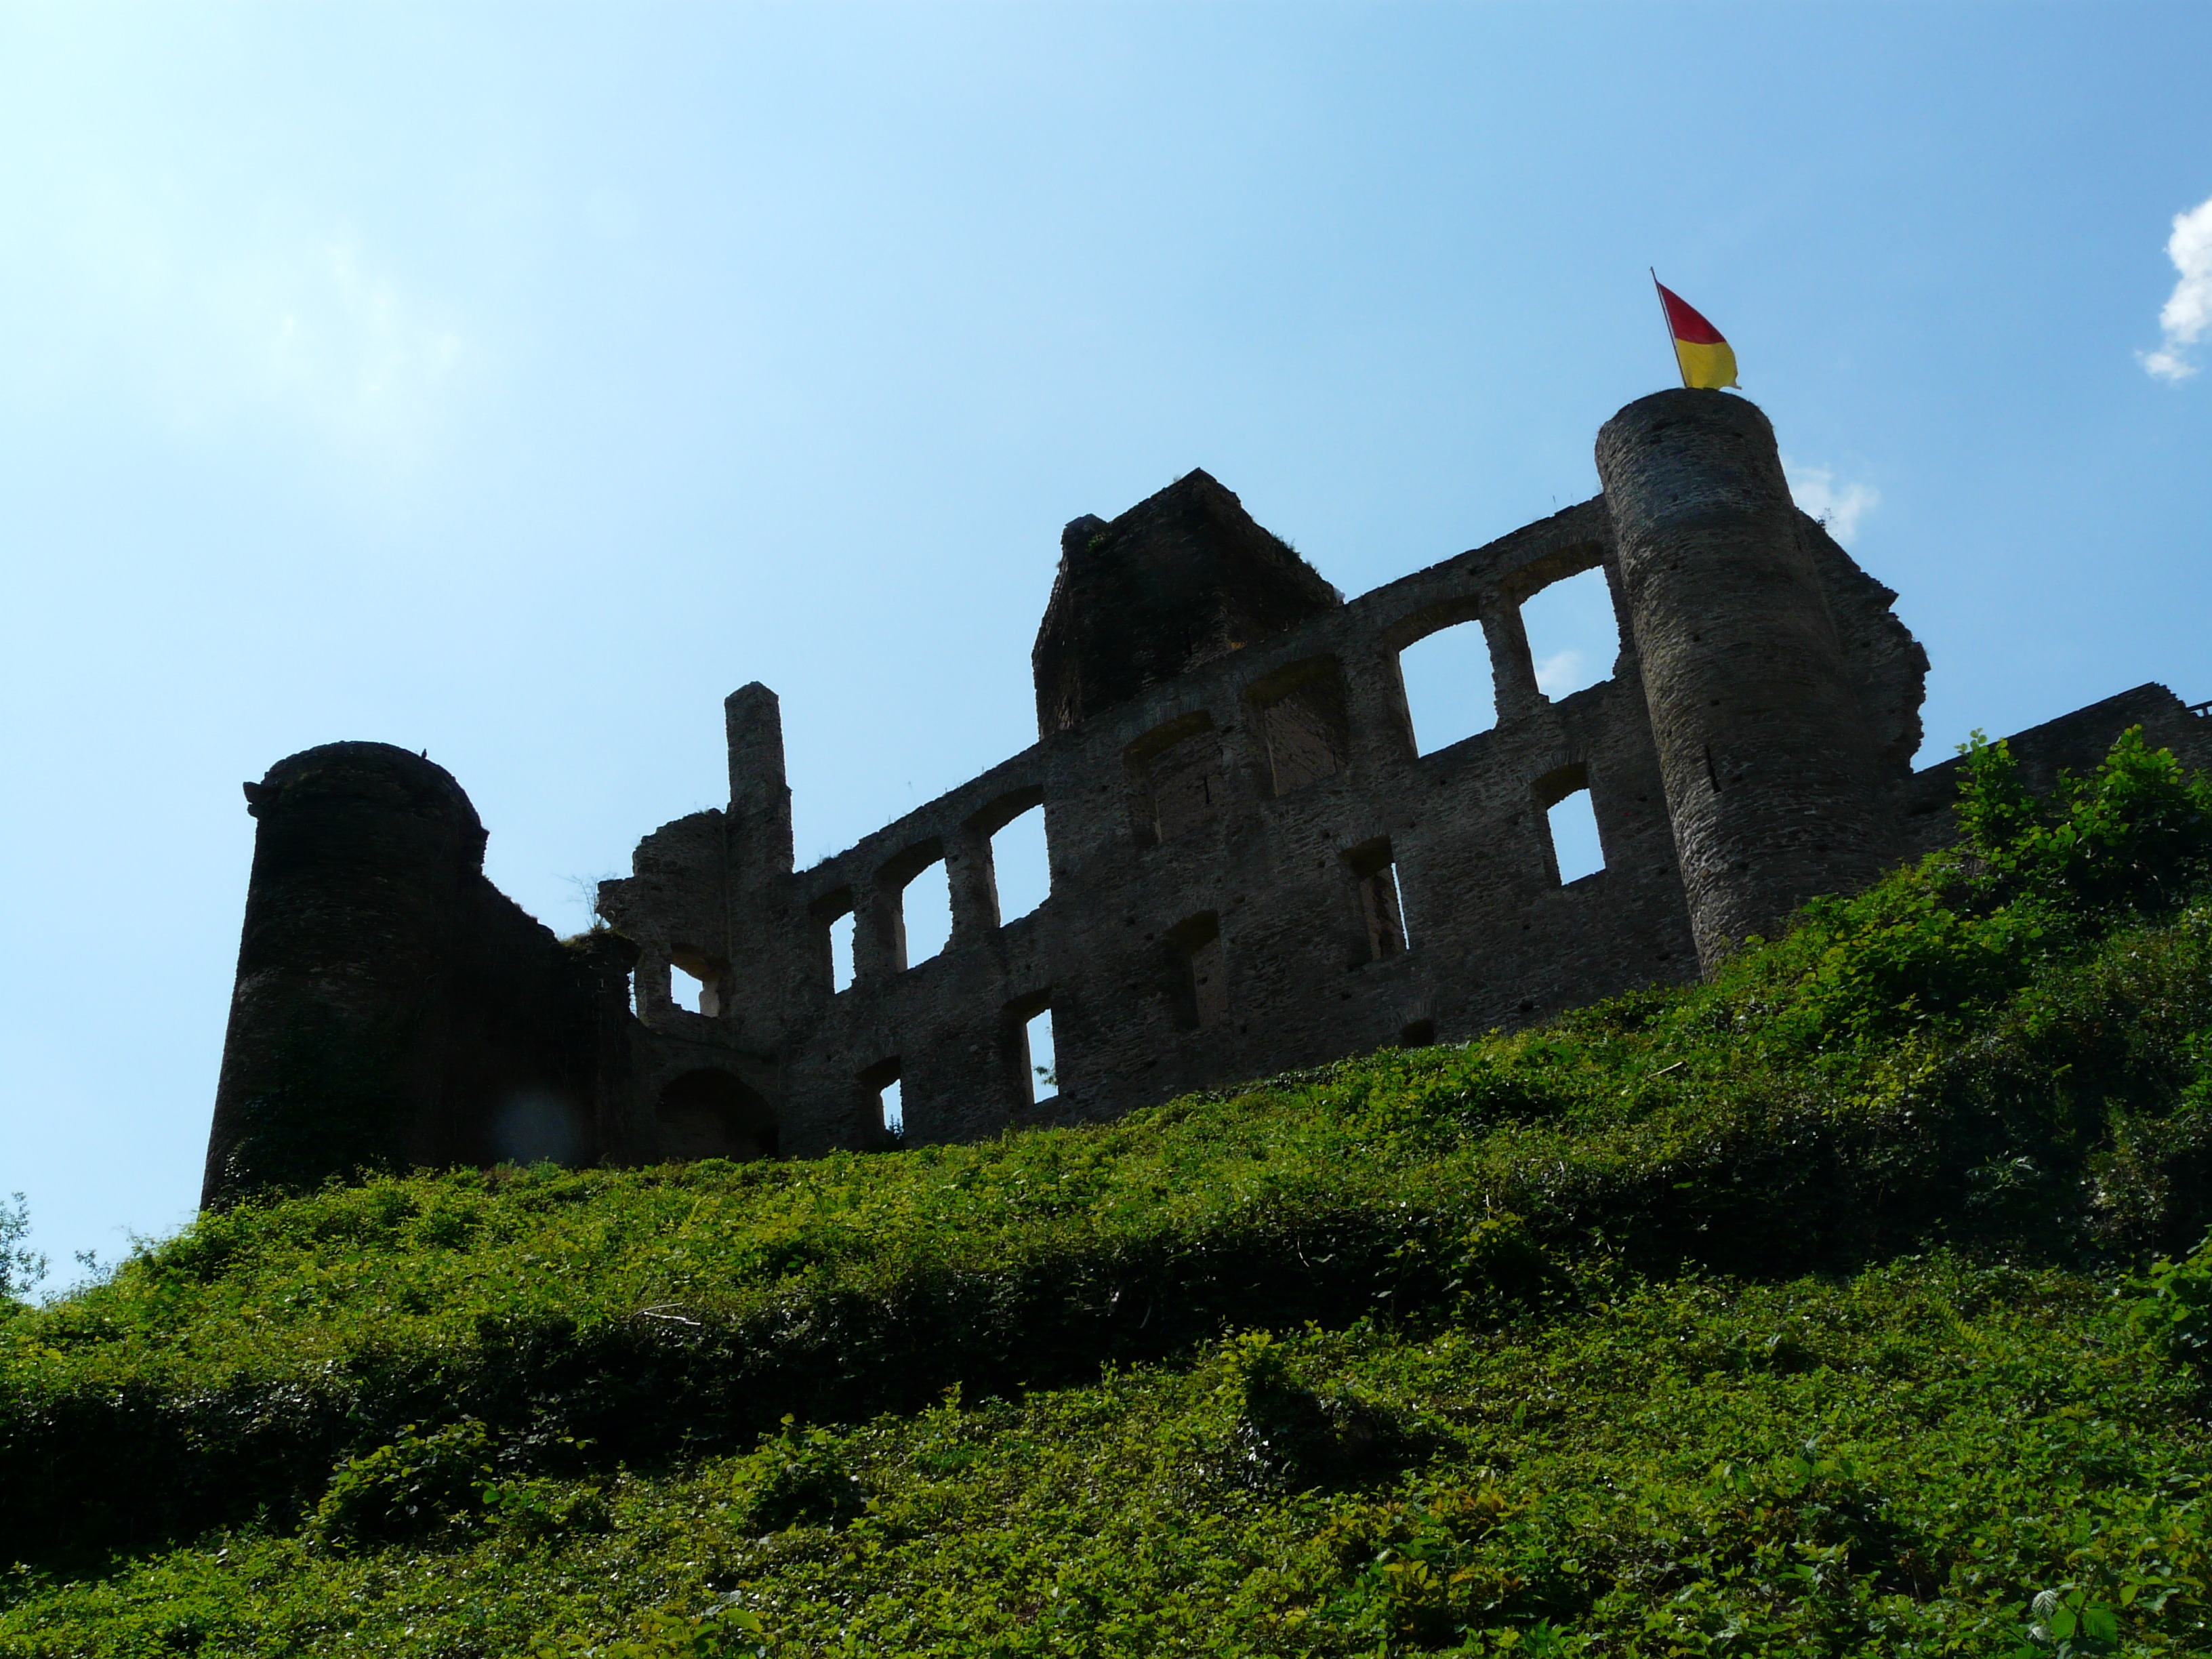
rock, hill, building, chateau, wall, tower, castle, landmark, fortification, ruin, stones, ruins, archway, monastery, germany, sachsen, beilstein, rural area, burg metternich, metternich